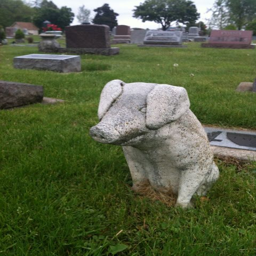
that 'll do pig - not sure which grave it belongs to , as the marker behind it faces the other direction .